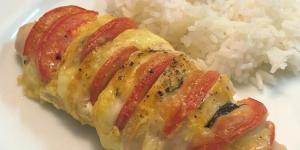
pollo caprese al horno